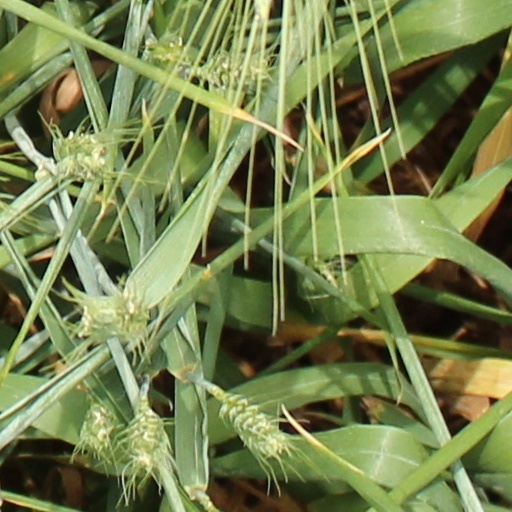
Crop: wheat